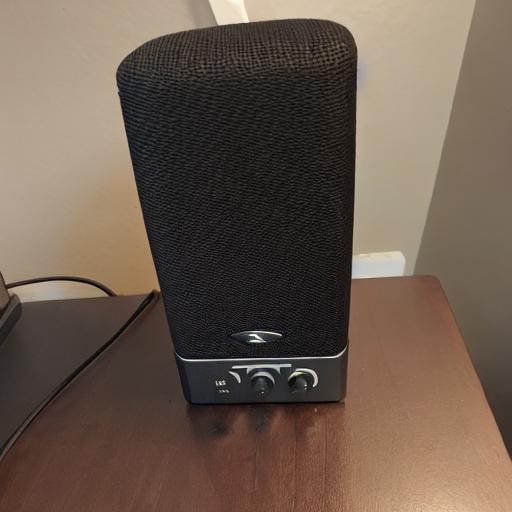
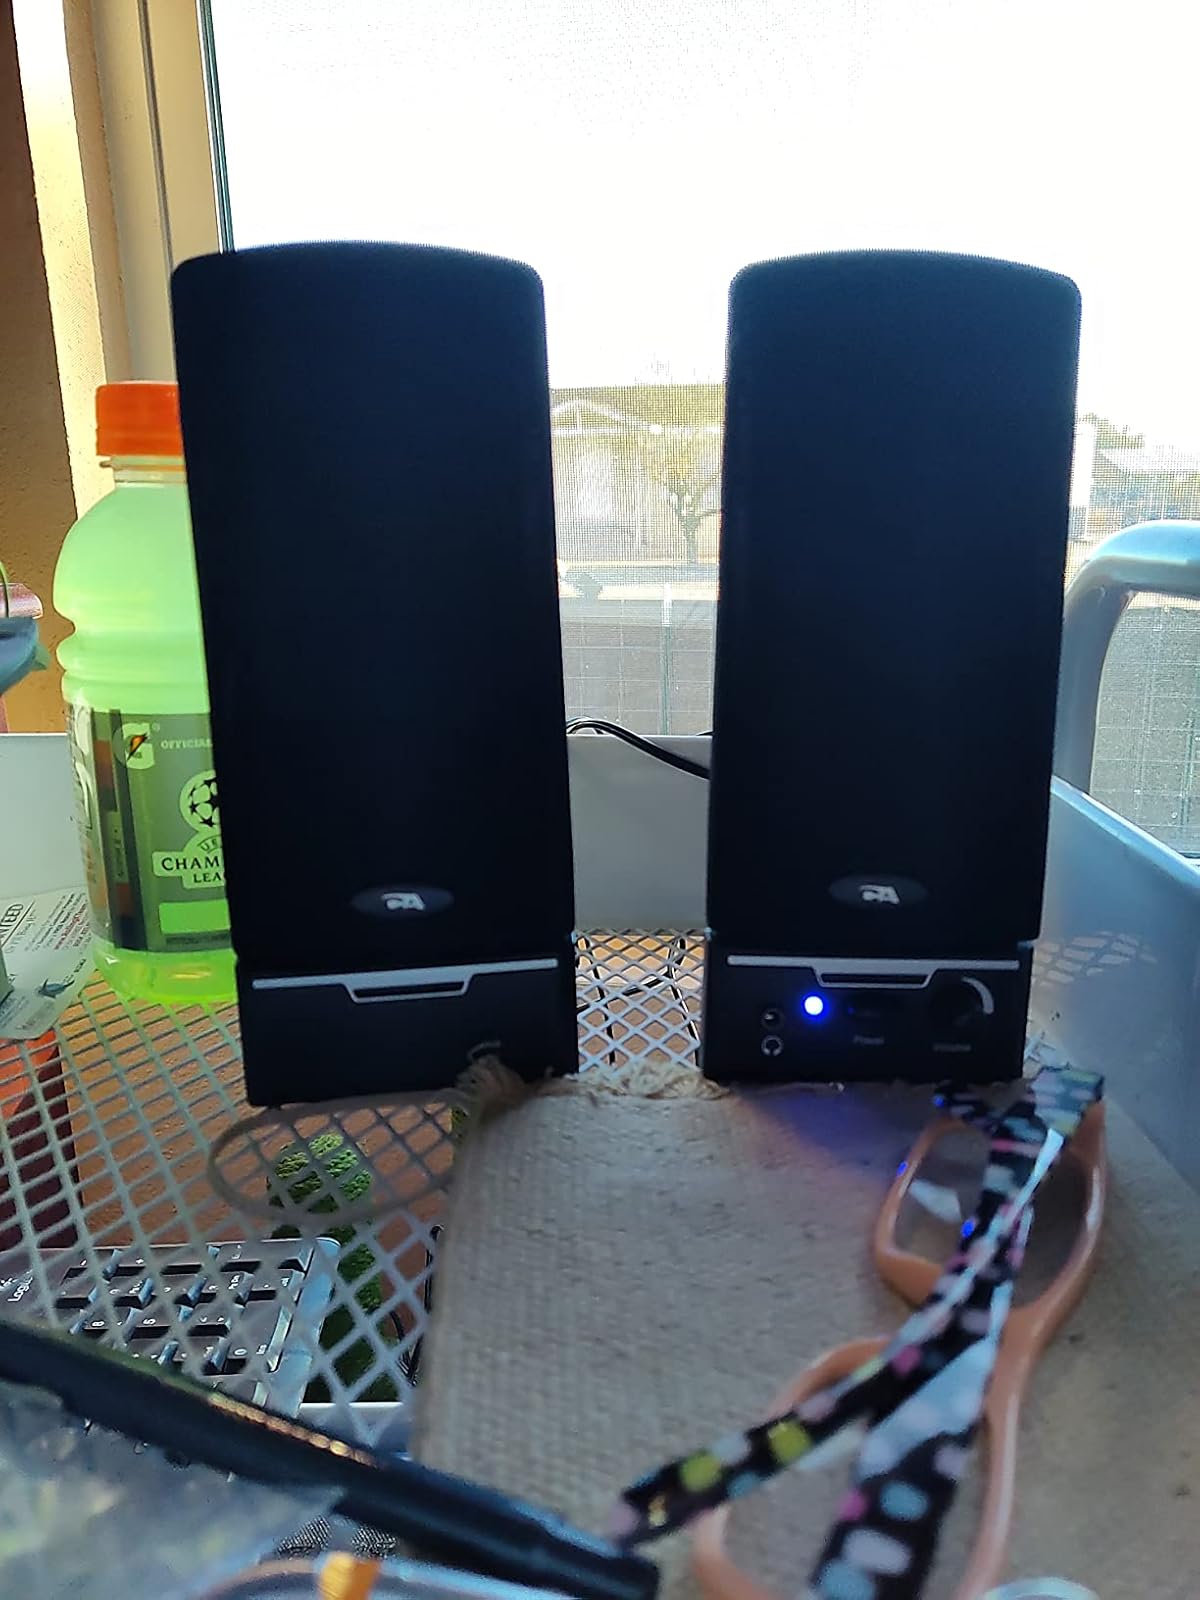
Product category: speaker
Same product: no